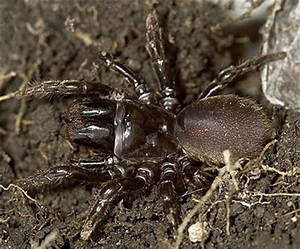
Label: ragno